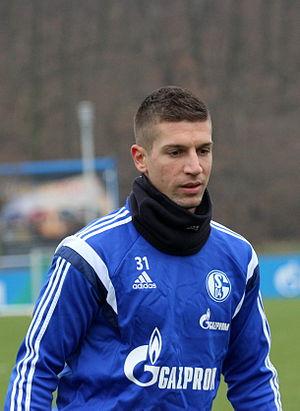
Matija Nastasić, né le 28 mars 1993 à Valjevo, est un footballeur international serbe qui évolue au poste de défenseur central à Schalke 04.